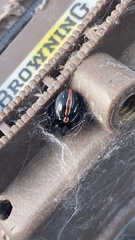
Species: Lactrodectus_hesperus